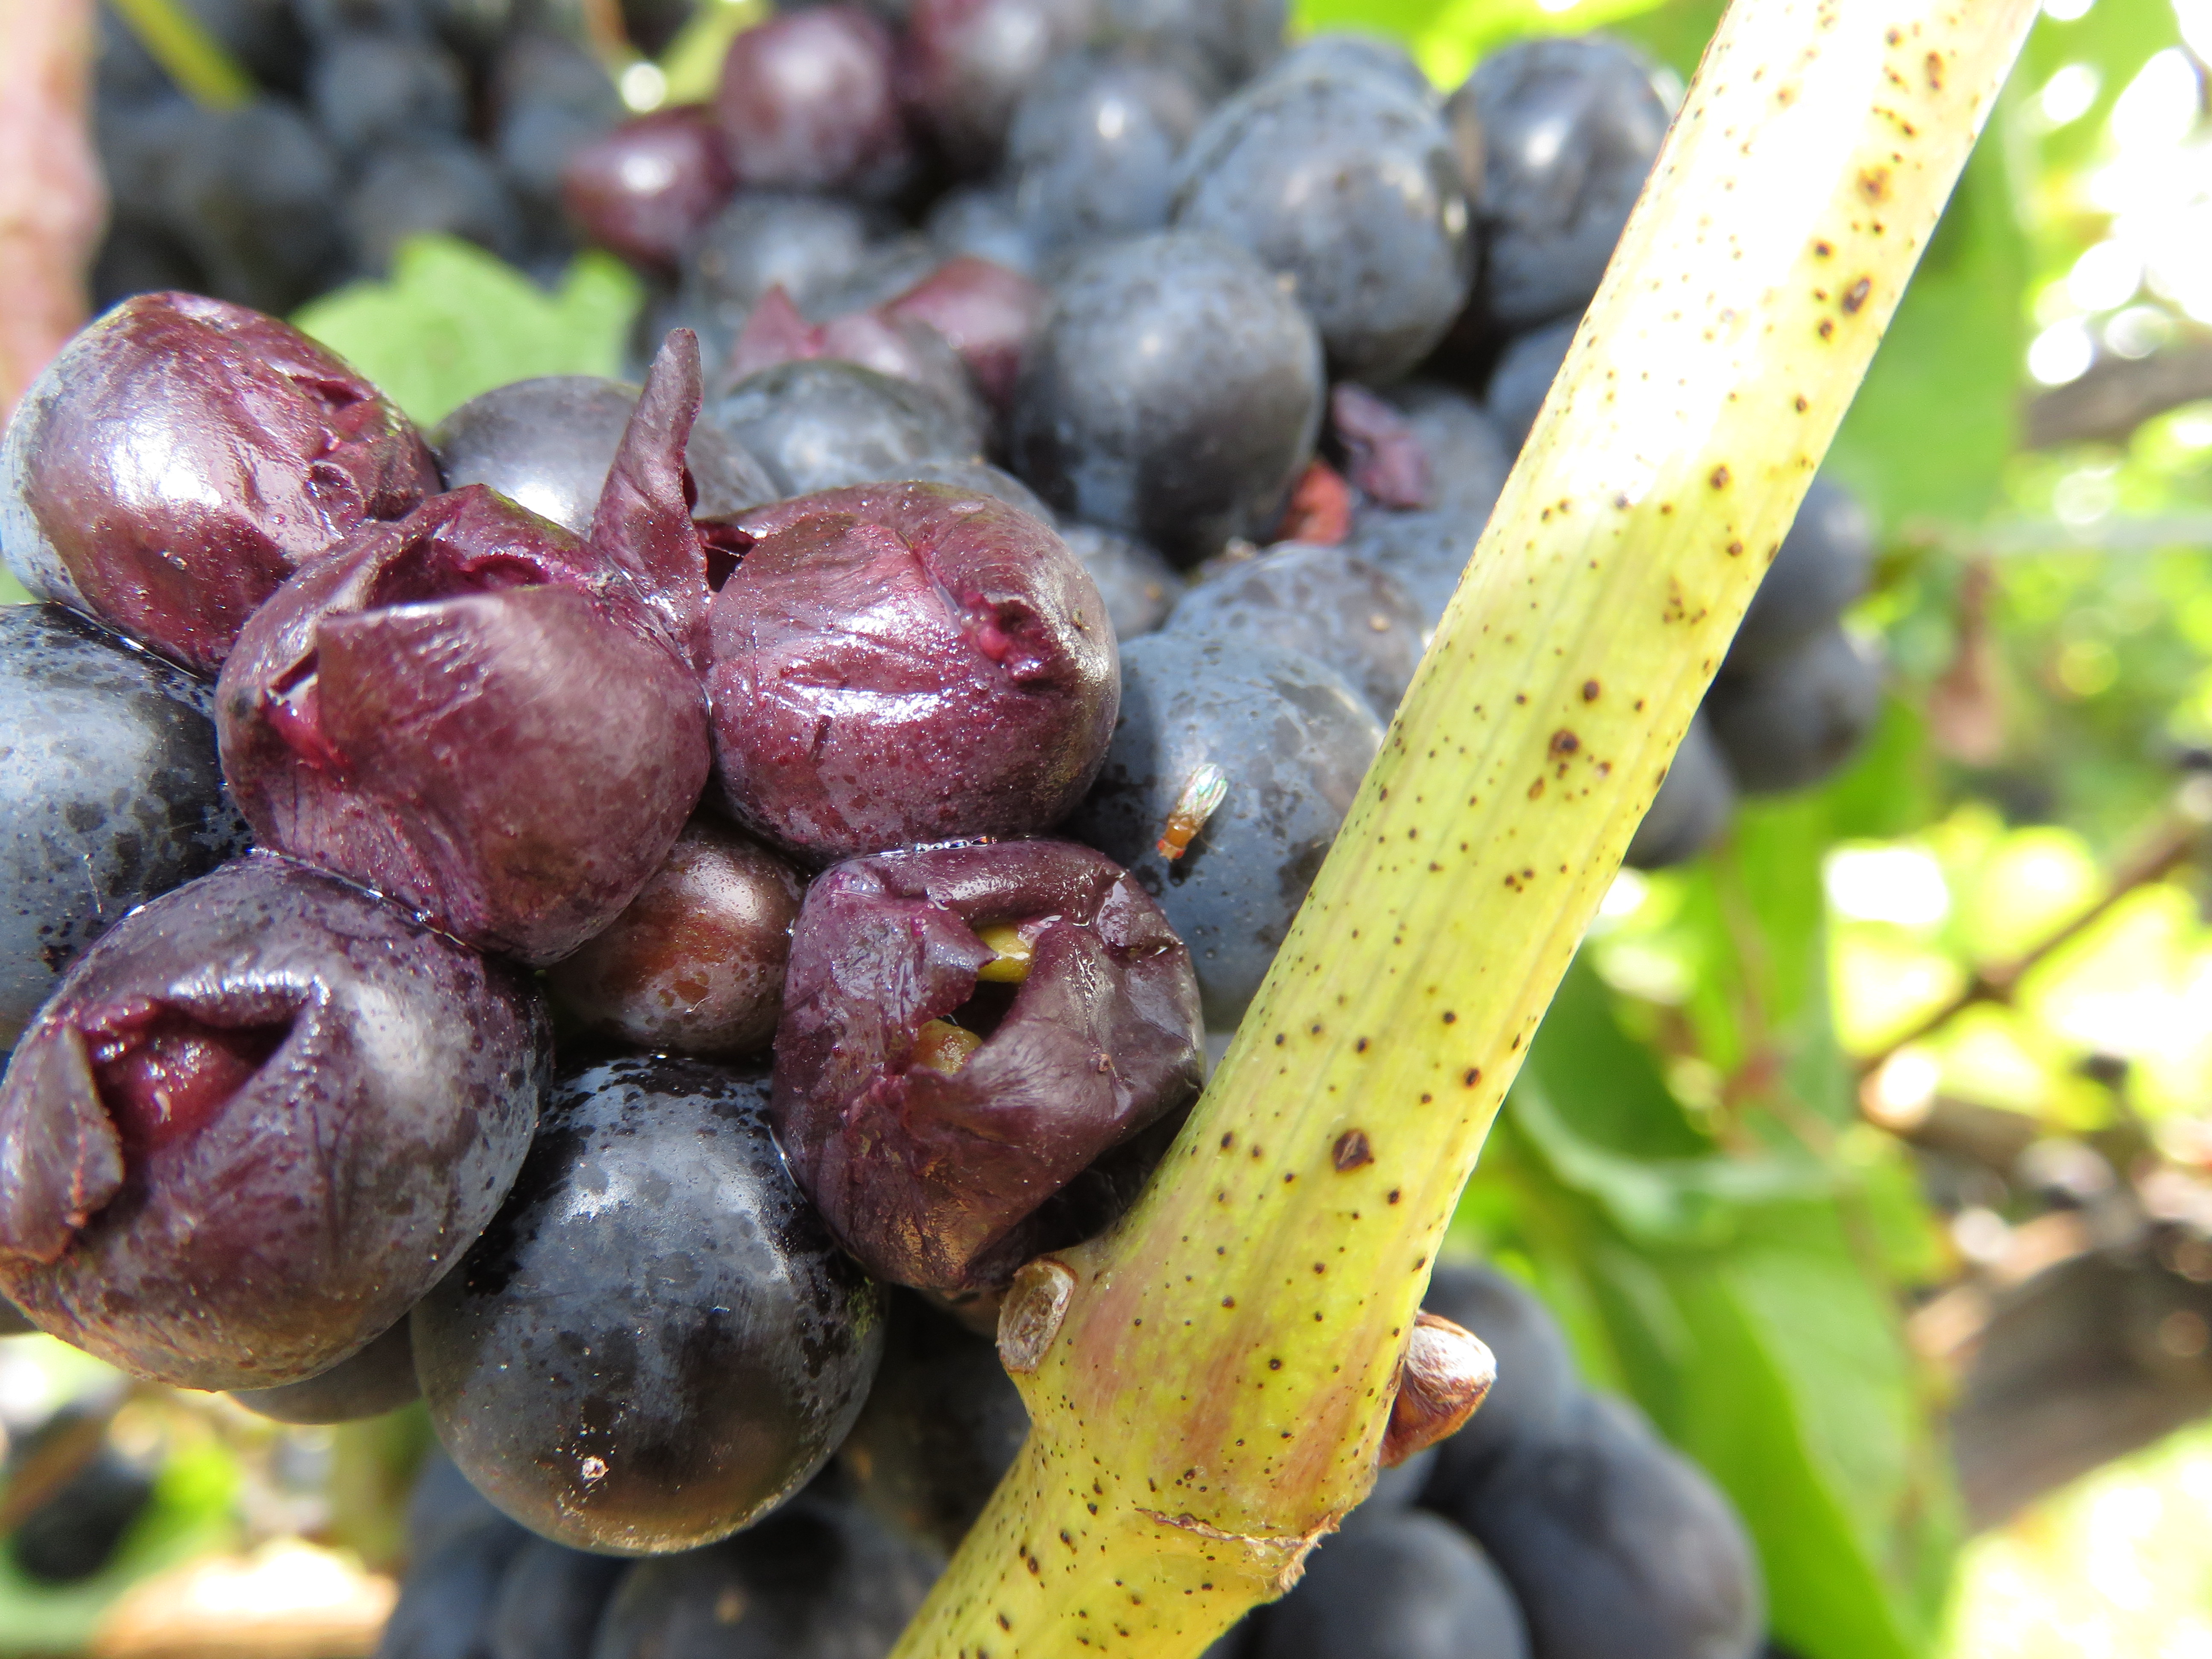
Plant: Grape
Disease: grape black rot